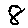
Label: 8